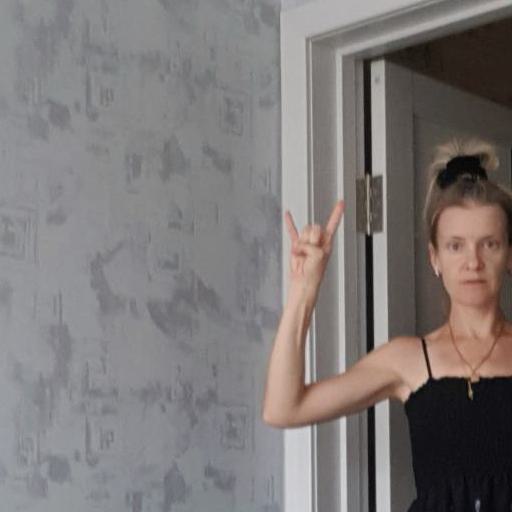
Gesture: rock